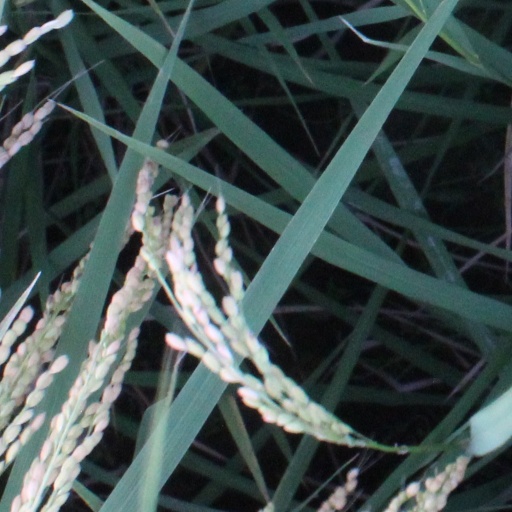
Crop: rice